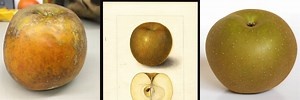
Label: apple